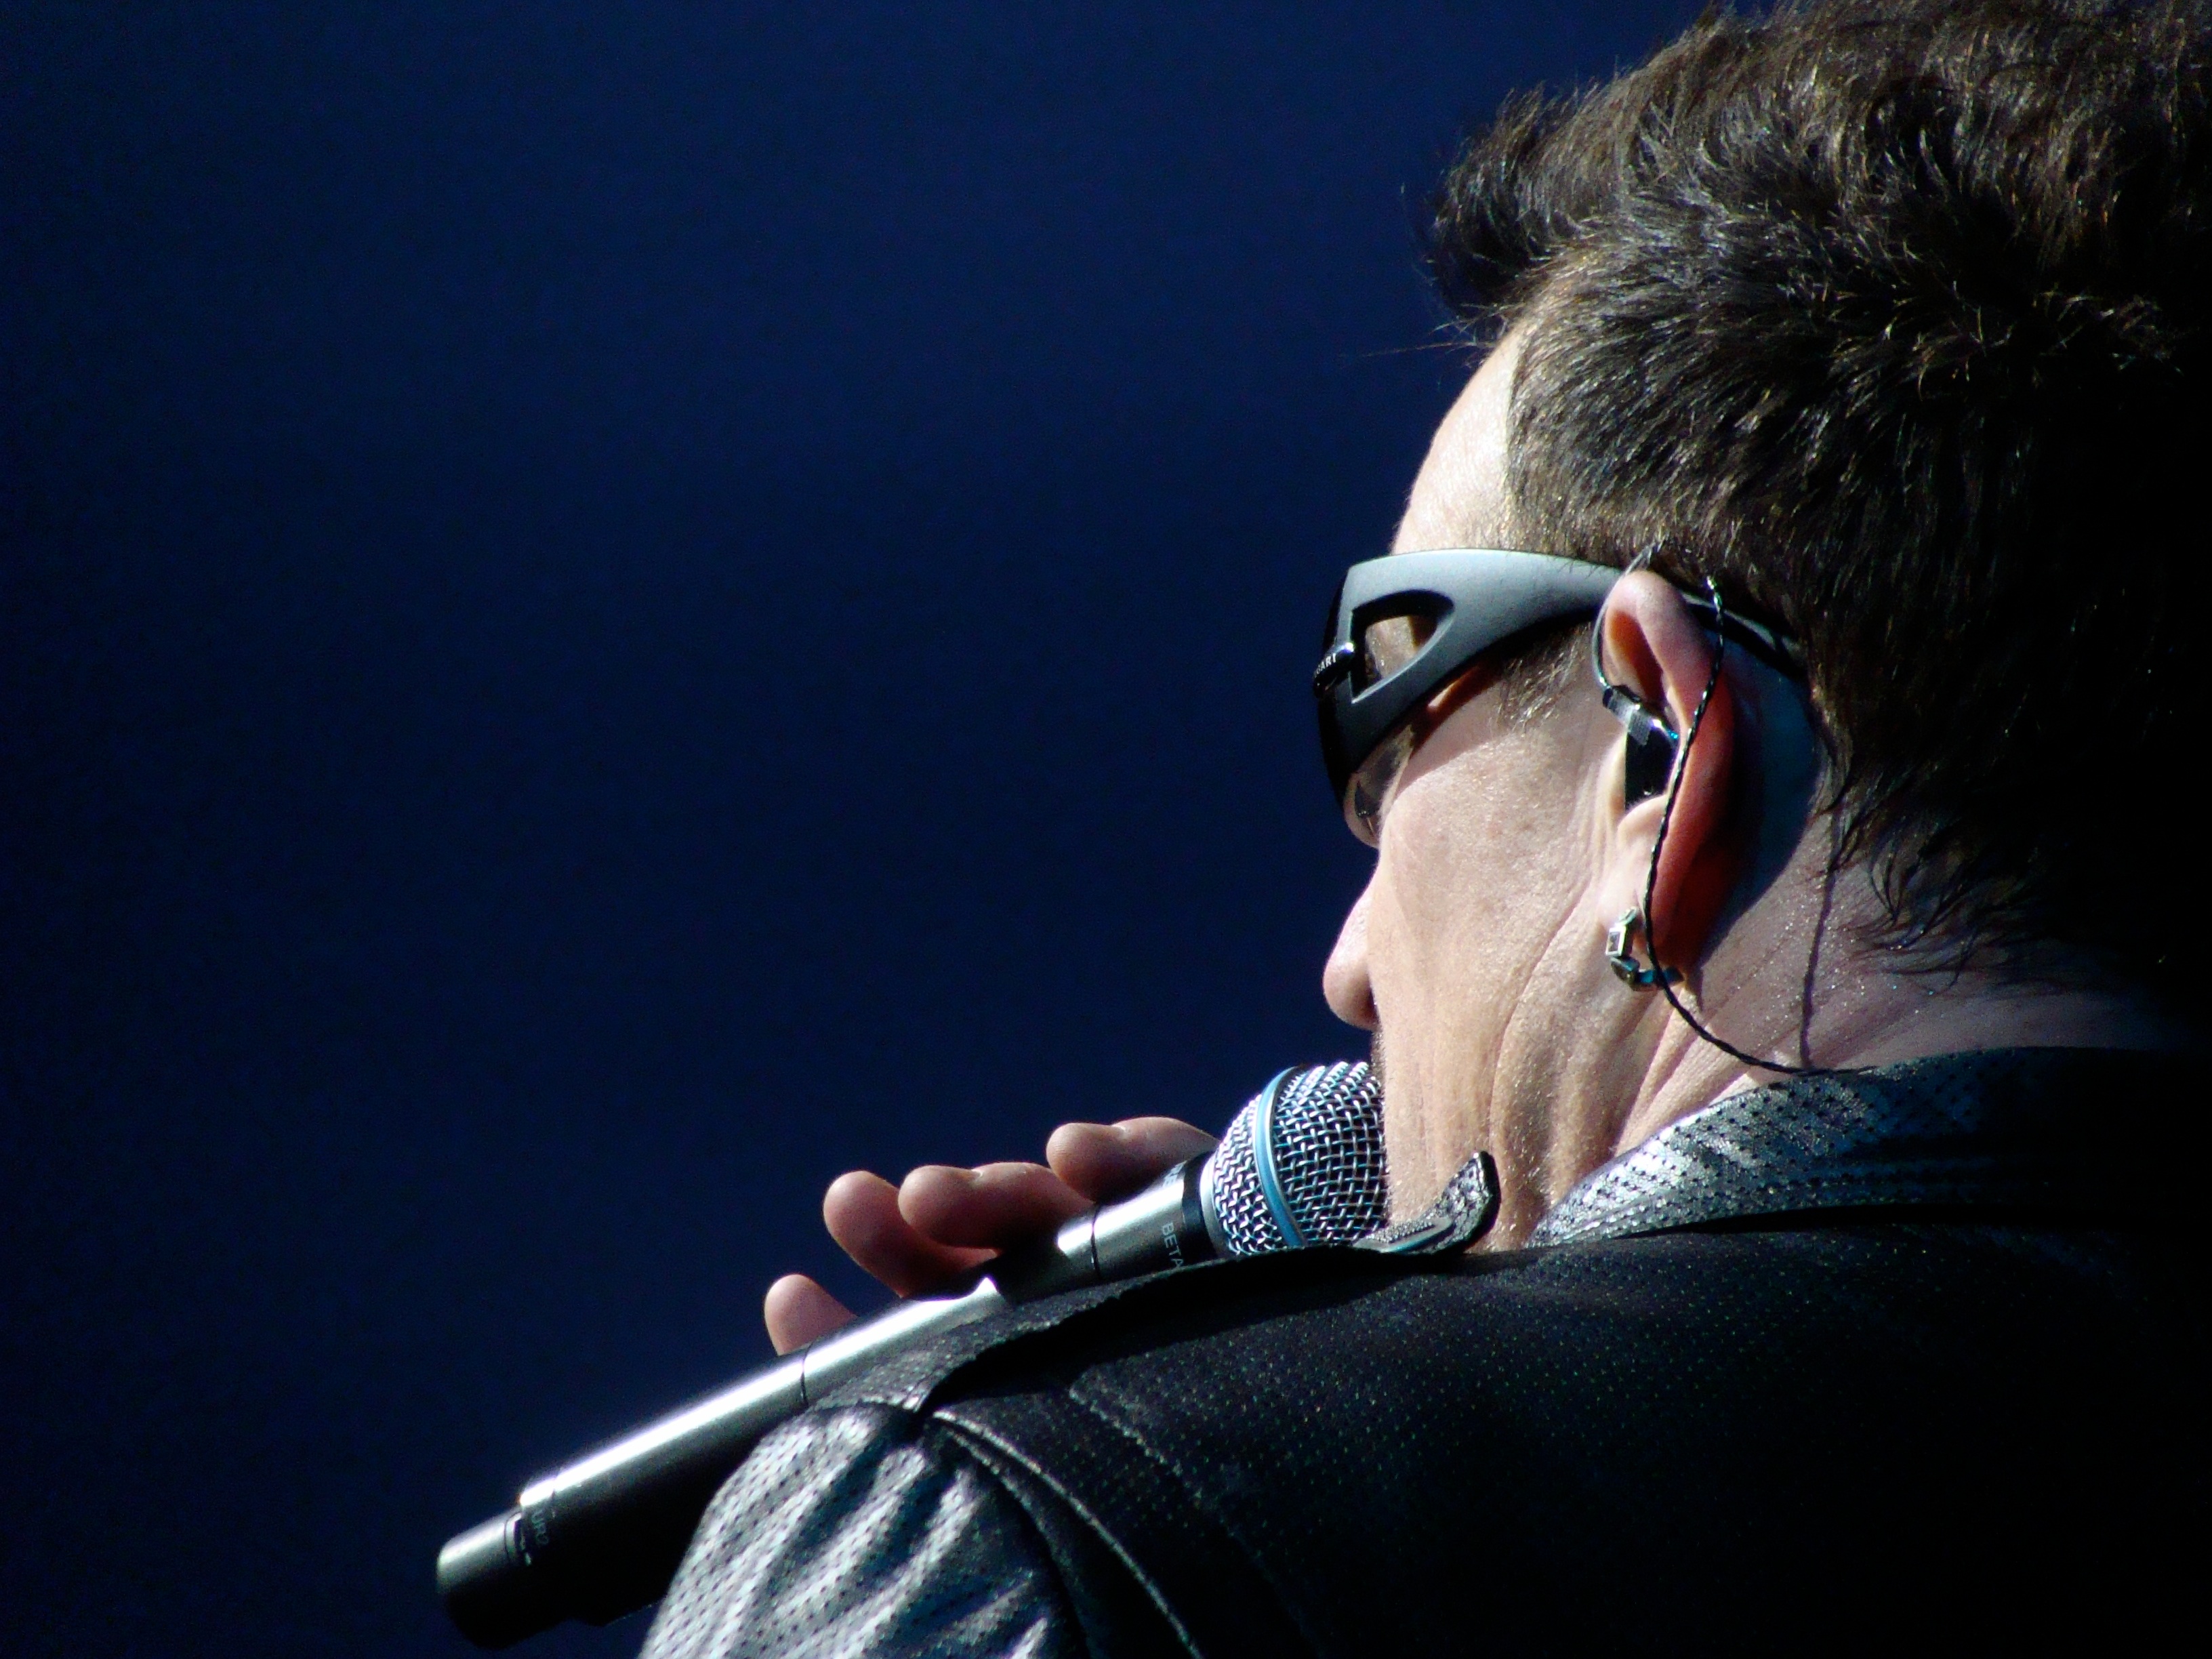
person, singer, microphone, bono, u2, blue, sunglasses, glasses, singing, guitarist